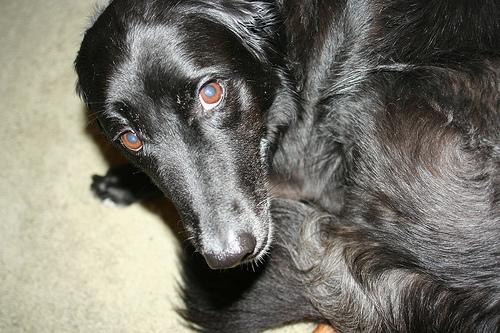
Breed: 206-n000047-flat_coated_retriever